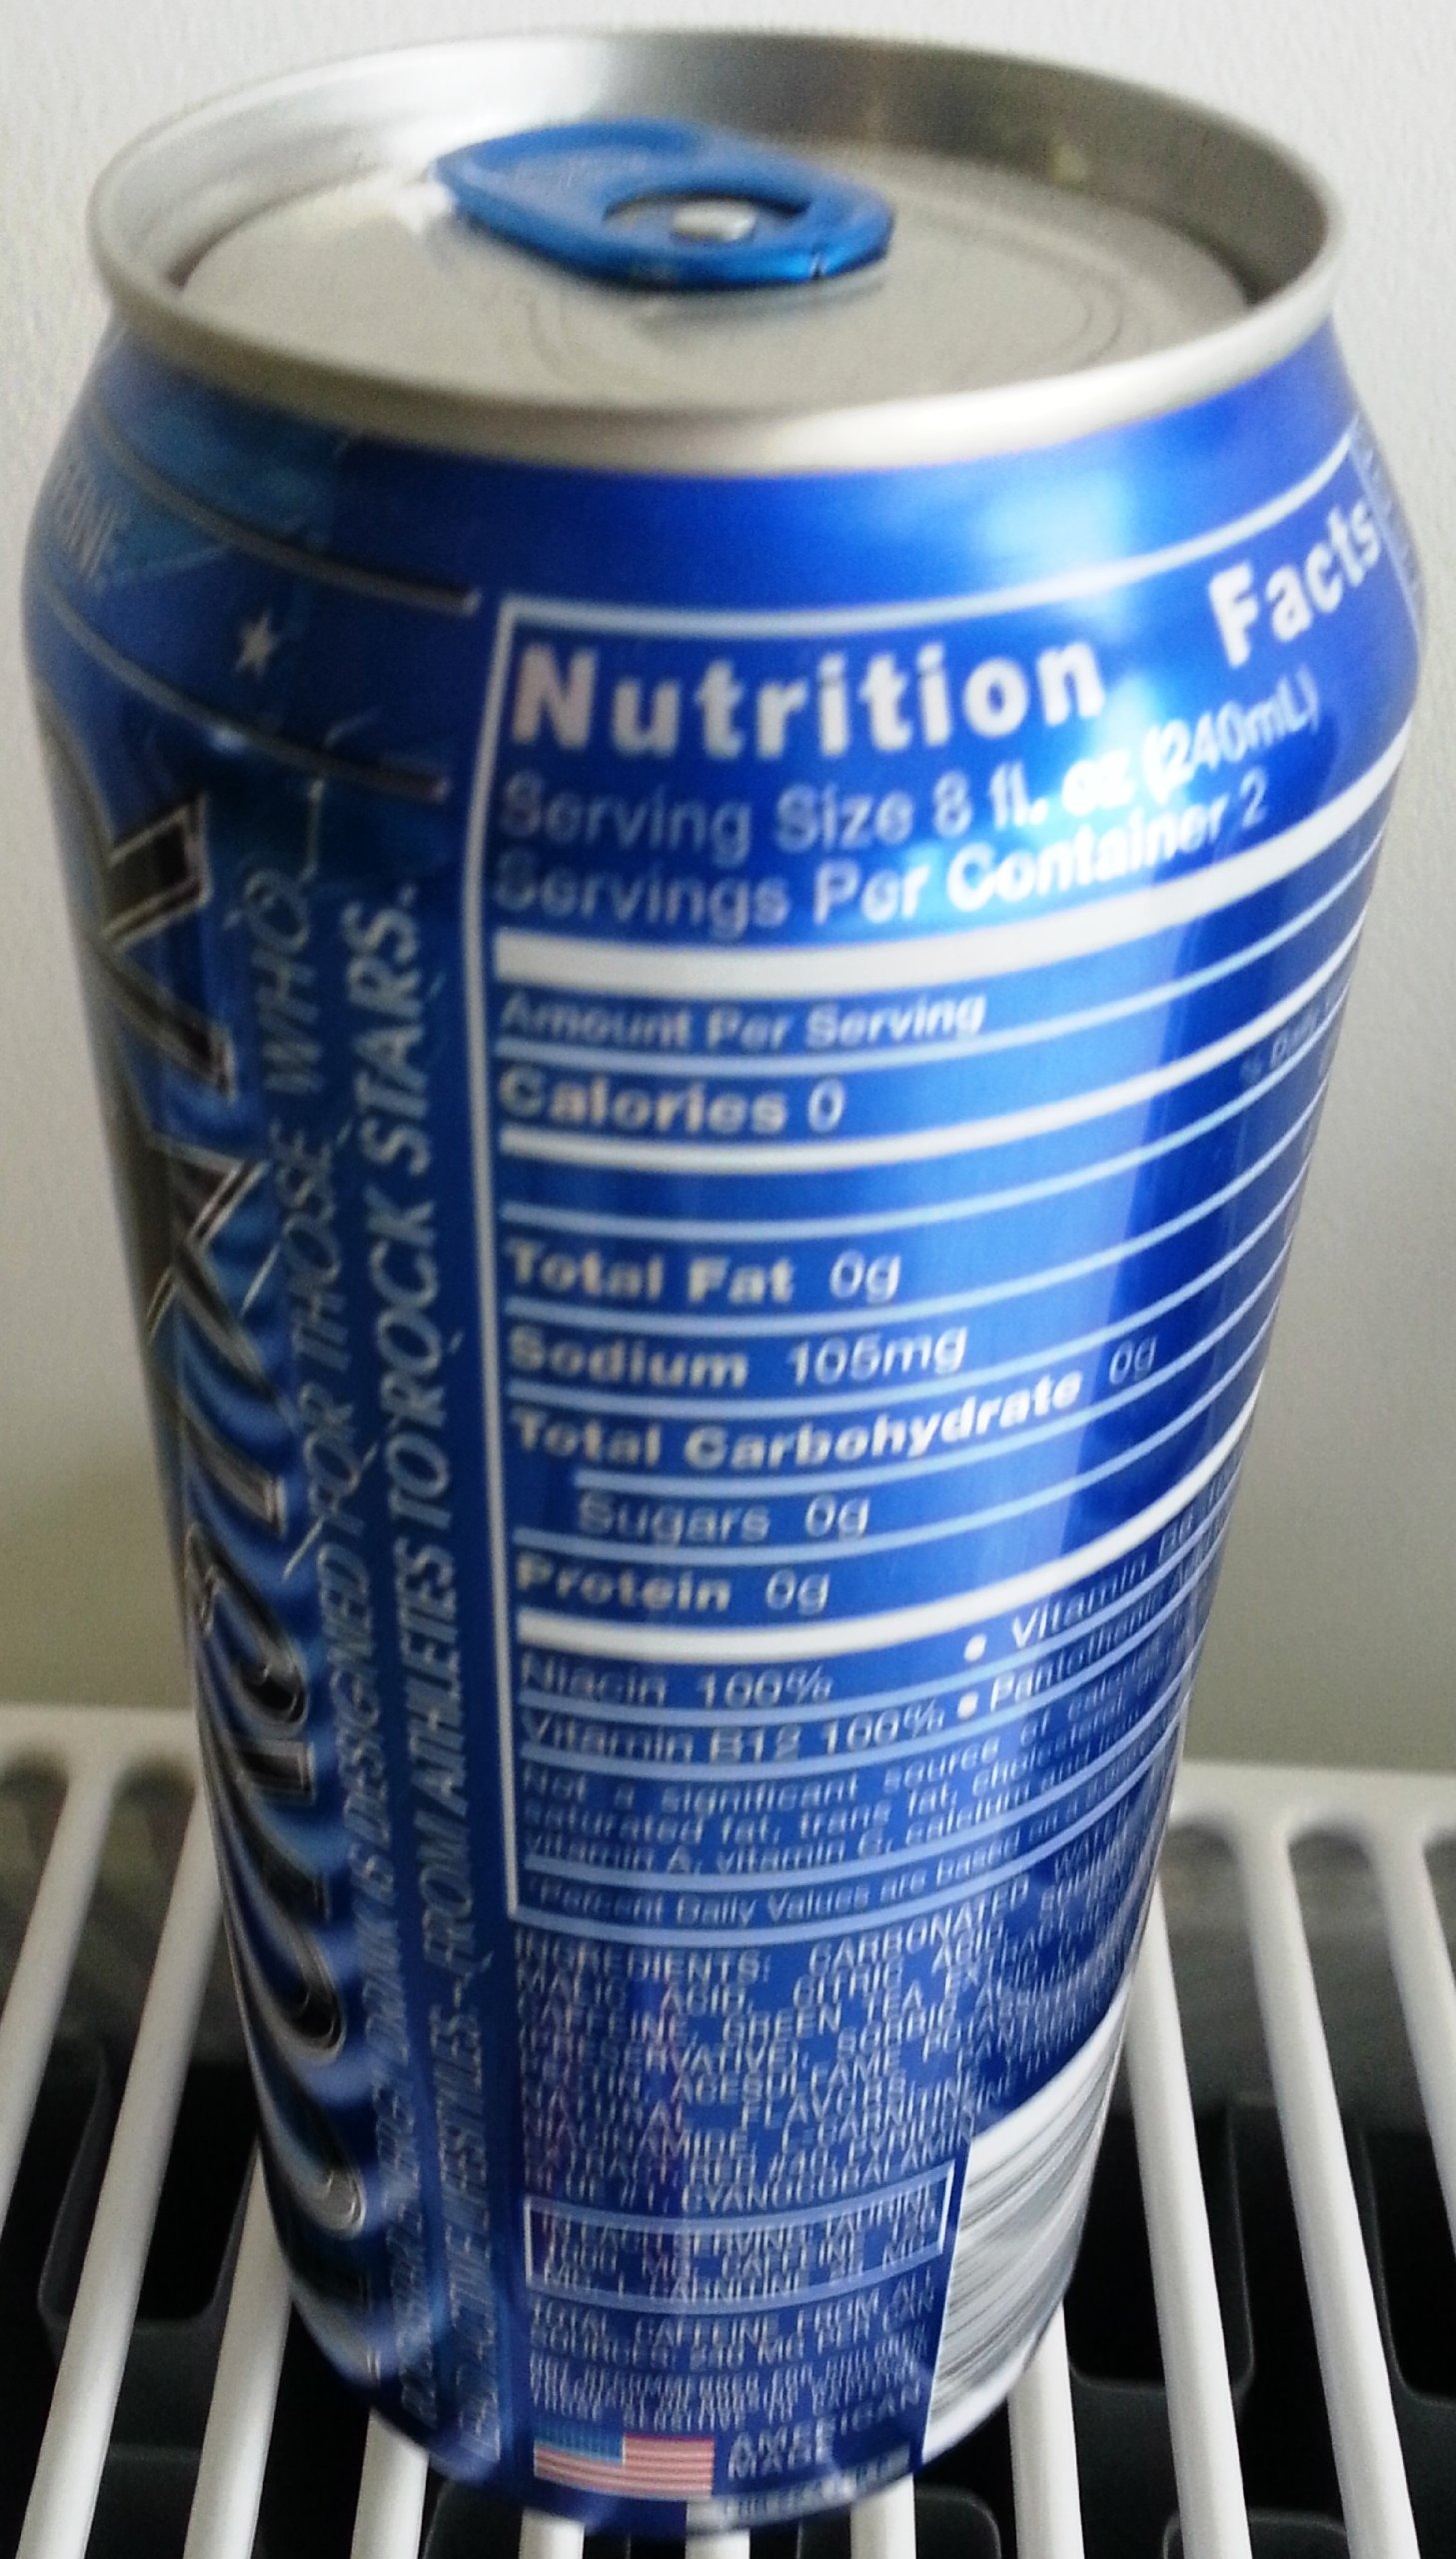
Item Name: Rockstar Zero Carb -- 16 fl oz
Product Description: The world's most powerful energy drink just got MORE POWERFUL! We've stepped up the energy with 50% more caffeine and cut the carbs and calories to keep those with active lifestyles lean and fully charged. Enjoy this lightly carbonated totally refreshing wild berry flavored beverage super chilled.
Value: nan
Unit: None

Price: 3.99